Kudamatsu Station

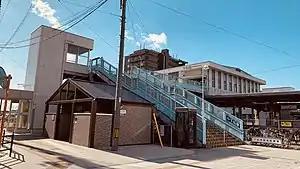
Kudamatsu Station in February 2022

is a passenger railway station located in the city of Kudamatsu, Yamaguchi Prefecture, Japan. It is operated by the West Japan Railway Company (JR West).